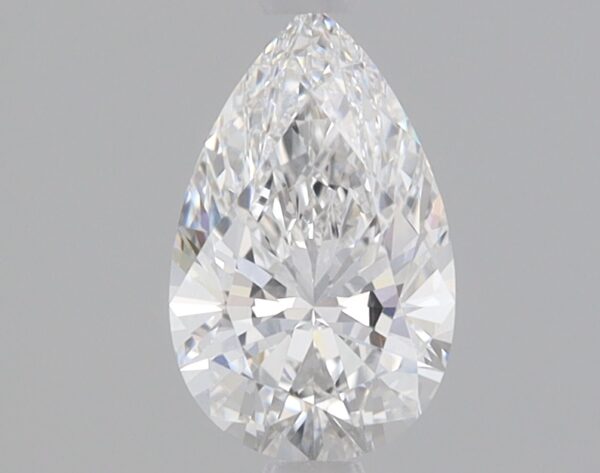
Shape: pear
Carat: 0.83
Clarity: VVS2
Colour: E
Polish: EX
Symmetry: EX
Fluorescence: NONE
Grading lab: IGI
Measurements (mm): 8.38 x 5.21 x 3.27